Aldon Smith

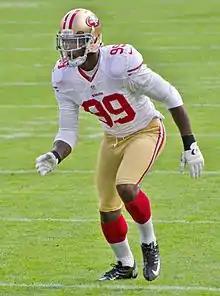
Smith with the San Francisco 49ers in 2012

Aldon Jacarus Smith (born September 25, 1989) is an American former professional football player in the National Football League (NFL). He played college football for the Missouri Tigers, and was selected by the San Francisco 49ers with the seventh overall pick in the 2011 NFL draft. Smith was a first-team All-Pro and a Pro Bowl selection as an outside linebacker with the 49ers in 2012. He also played defensive end for the Oakland Raiders and Dallas Cowboys.